RAF Calshot

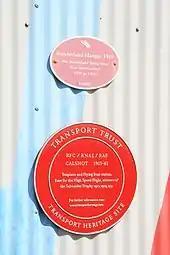
Transport Heritage Site plaque on the former Sunderland flying boat hangar, now used to house climbing walls and a velodrome.

Just before the outbreak of World War II, the two operational squadrons left Calshot: 201 Sqn to Pembroke Dock and 240 Sqn to Invergordon. Later, in June 1940, the Flying Boat Training Squadron moved away to Stranraer and Calshot became primarily responsible for the repair, maintenance and modification of RAF flying boats, concentrating on the maintenance of Short Sunderlands. The station also continued to provide marine craft maintenance, and to train boat crews.